Earlestown Town Hall

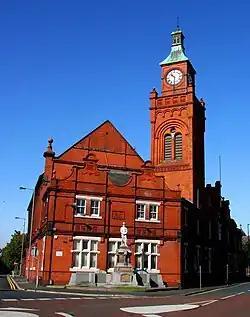
Earlestown Town Hall

Earlestown Town Hall is a municipal building in Market Street in Earlestown, Merseyside, England. The building, which was the headquarters of Newton-le-Willows Urban District Council, is a Grade II listed building.